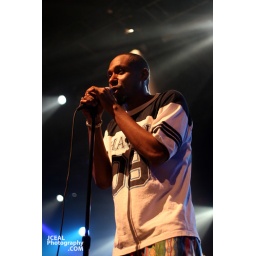
Mos de Talib Kweli rock the house @ Nokia theatre in times square Manhattan